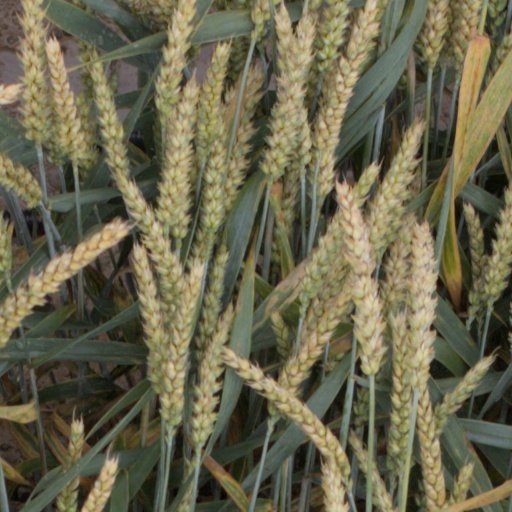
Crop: wheat